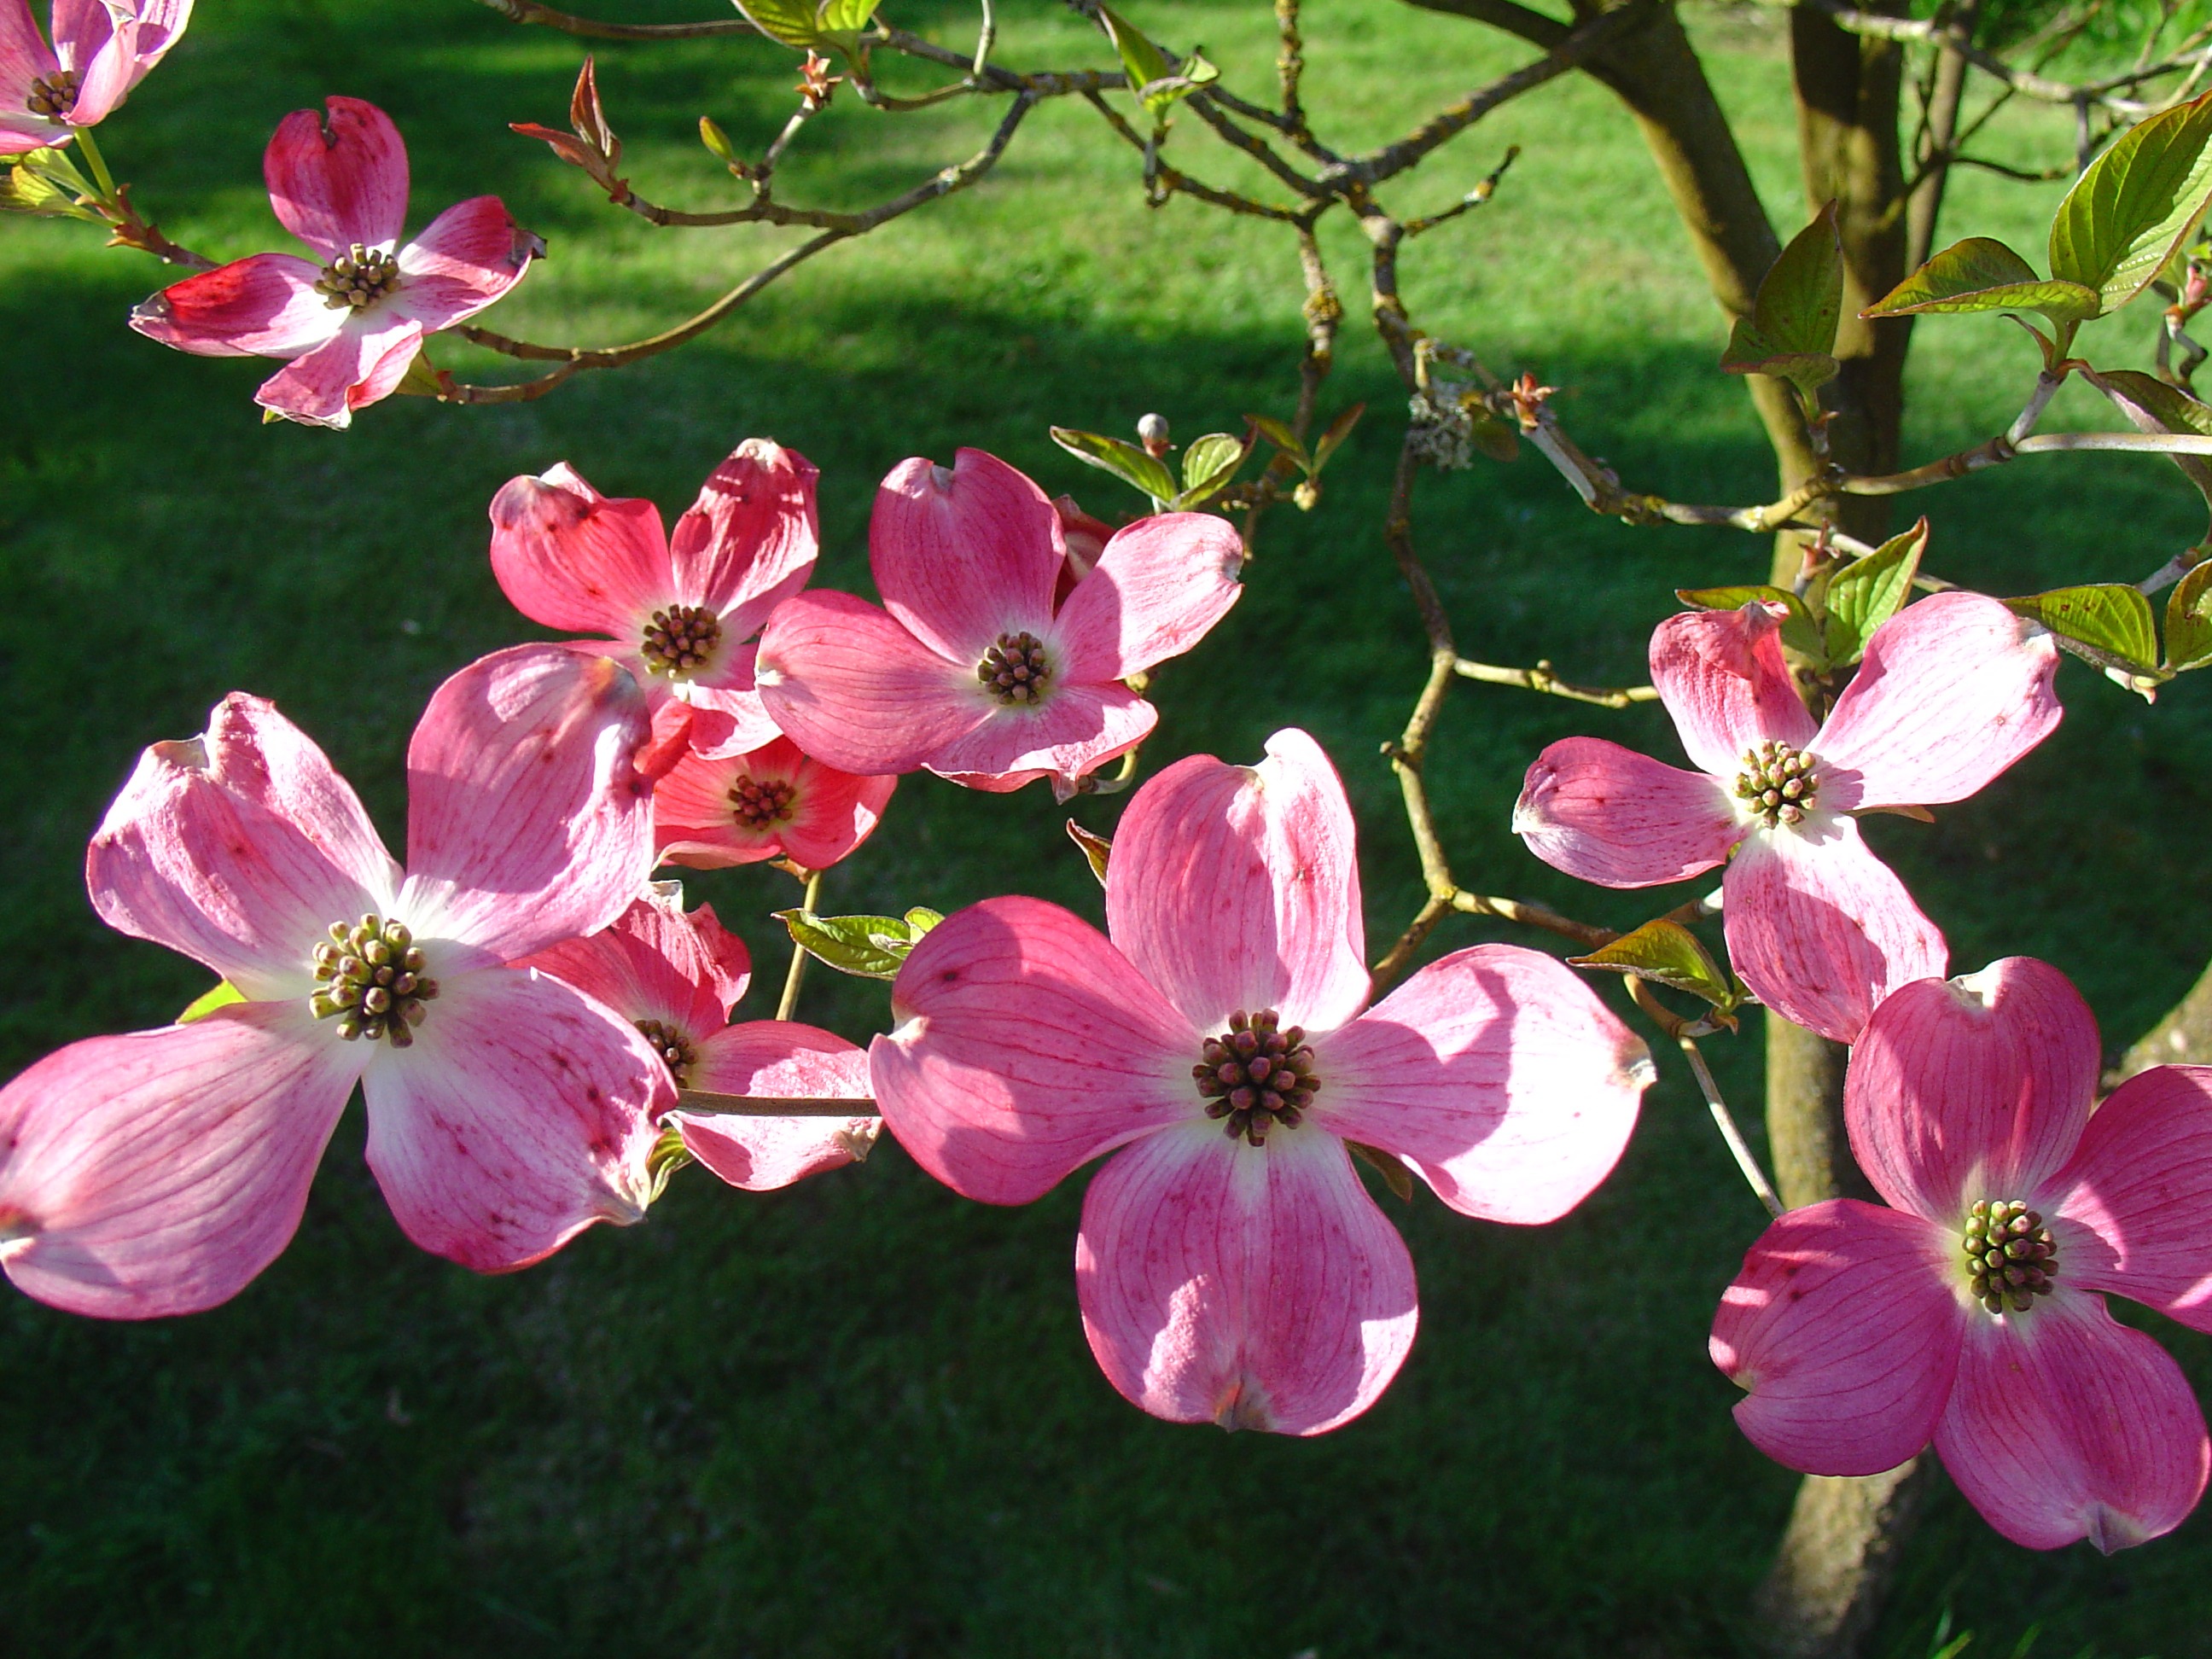
tree, nature, blossom, plant, flower, petal, bloom, color, botany, pink, flora, wildflower, geranium, petals, dogwood, flowering plant, annual plant, land plant, everlasting sweet pea, geraniales